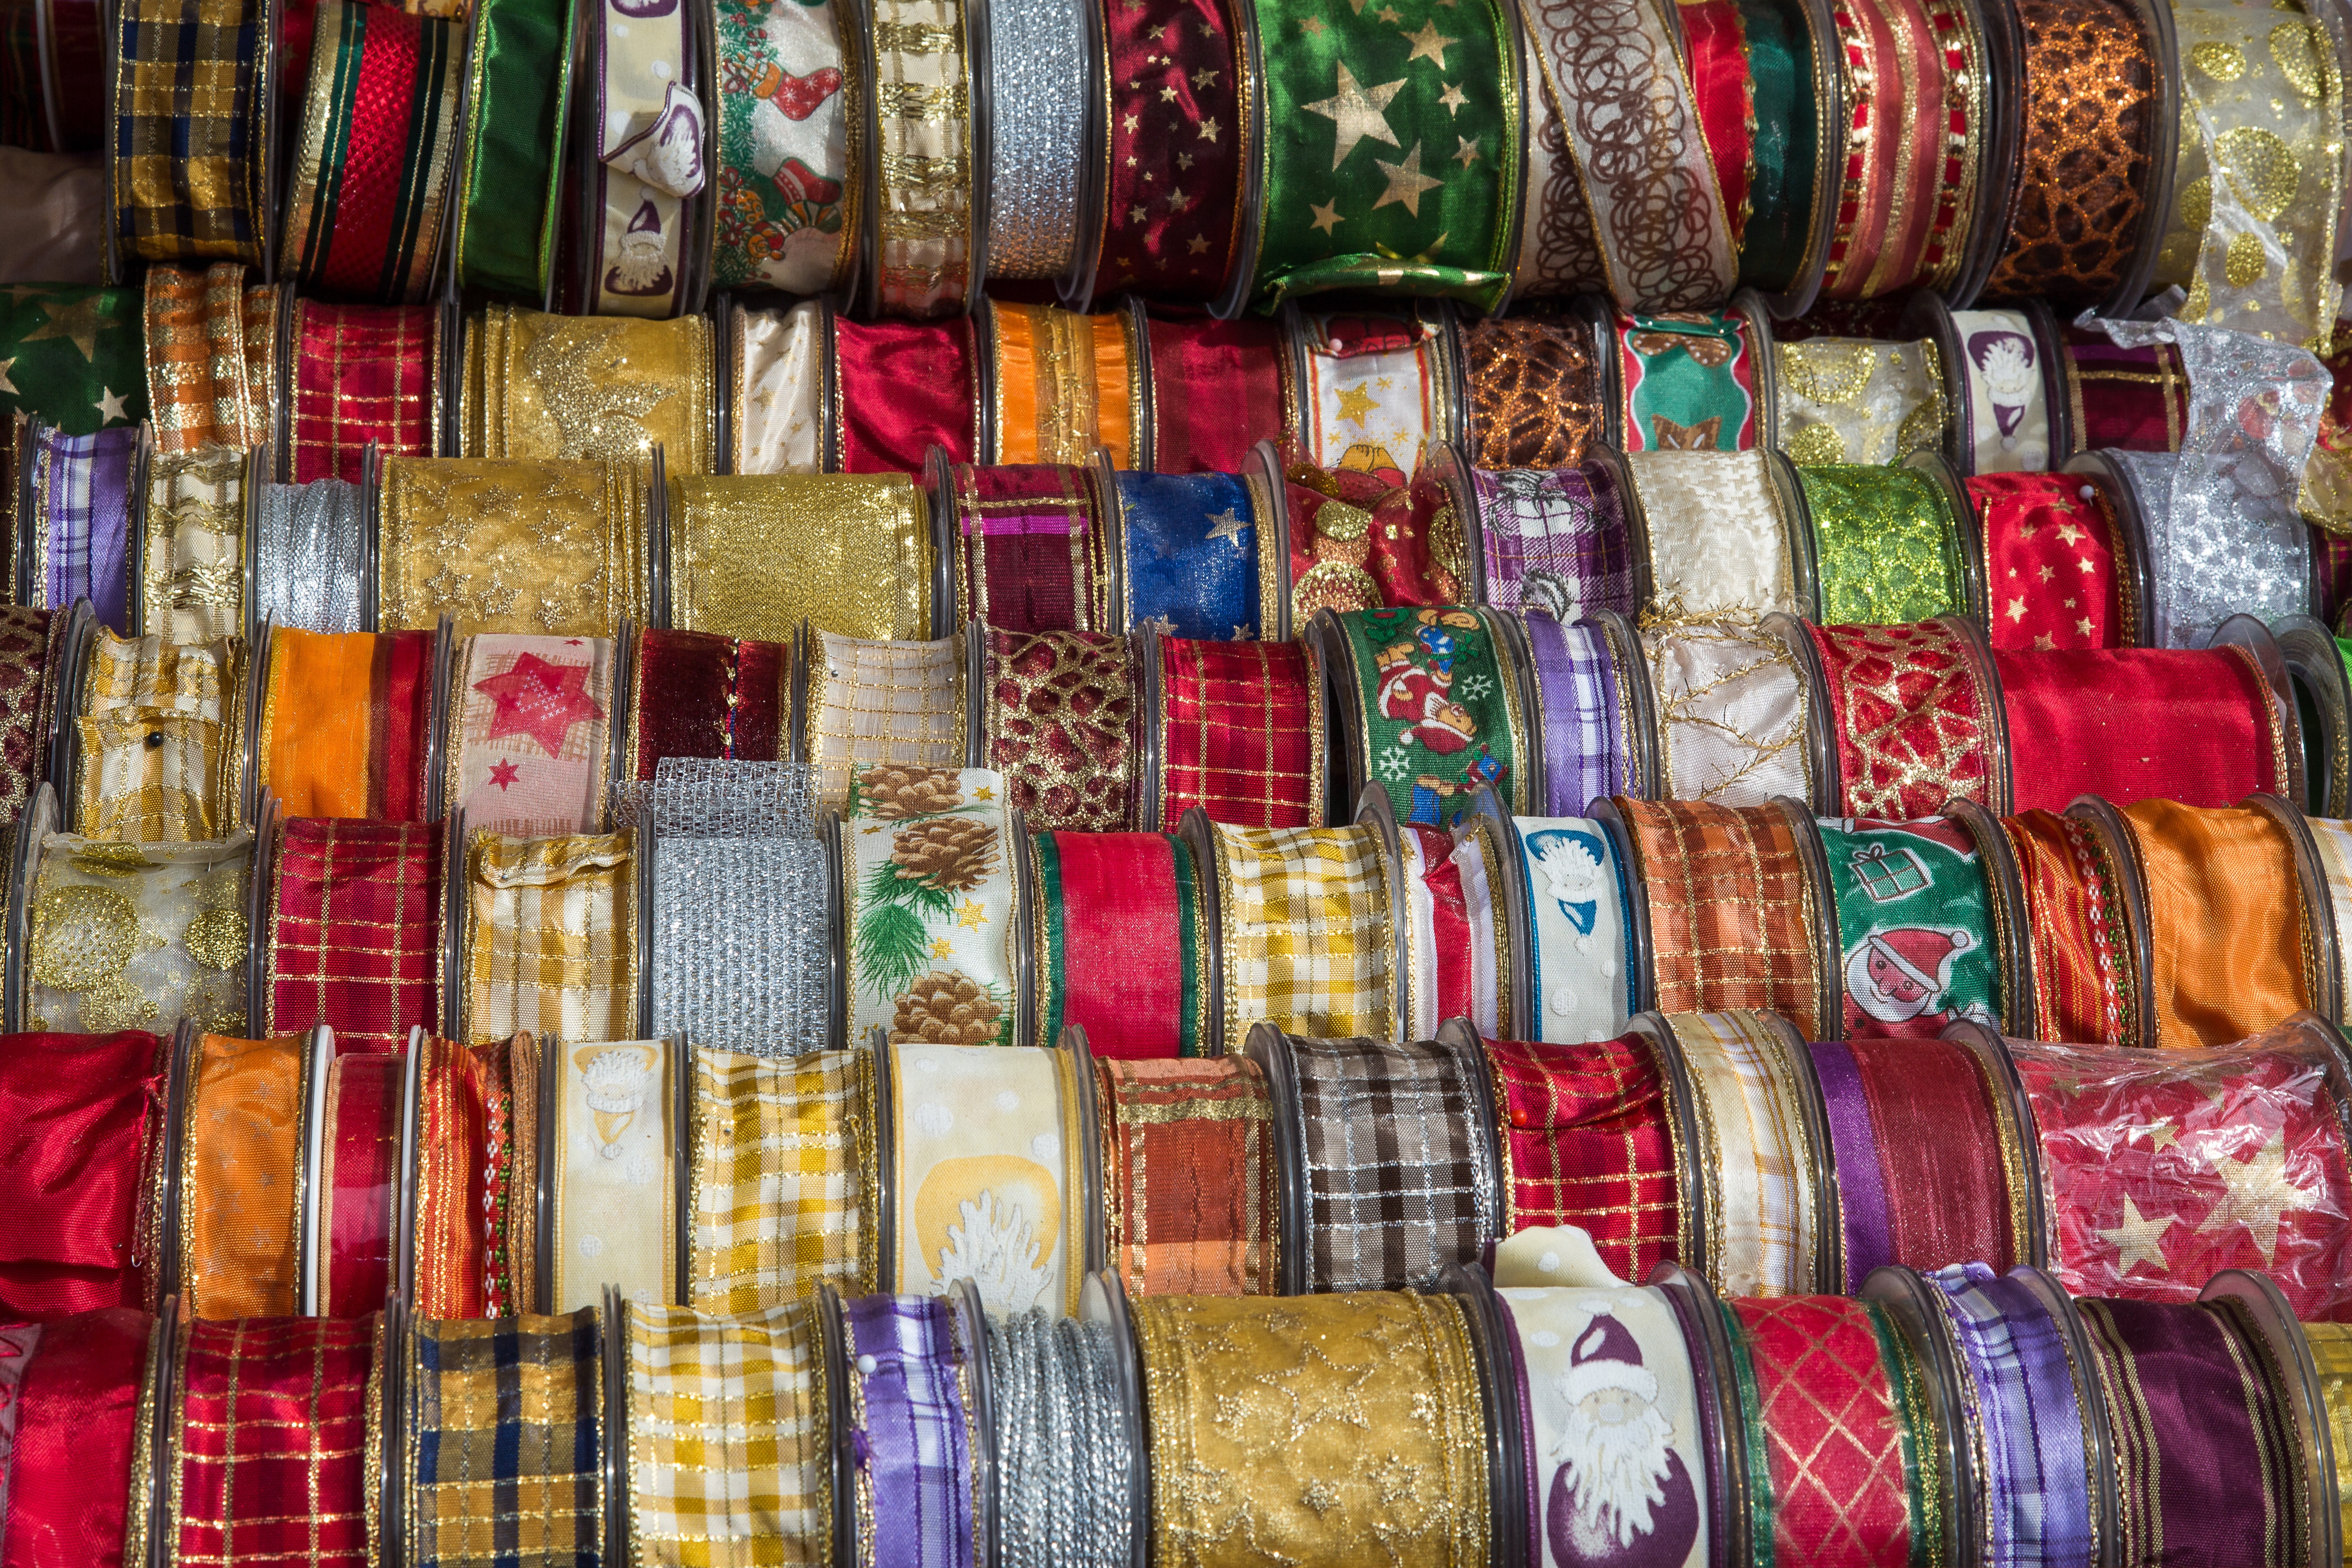
band, pattern, color, bazaar, material, thread, textile, art, packaging, border, loop, strip, pack, gift tape, fashion accessory